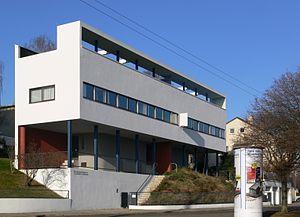
L'Architecture moderne ou Mouvement moderne naît du passage progressif de la campagne à la ville dans un contexte de changements techniques, sociaux et culturels liés à la révolution industrielle. Les conséquences se font sentir dans la construction et l'urbanisme entre la fin du XVIIIᵉ siècle et le début du XIXᵉ siècle et plus précisément dans l'après guerre après Waterloo. Puis une ligne cohérente de pensée se produit pour la première fois en Angleterre avec William Morris en 1860 mais le point crucial du processus qui met la théorie et la pratique face à la réalité est atteint par Walter Gropius en 1919 quand il ouvre le Bauhaus de Weimar. C'est à ce moment que l'on peut parler au sens strict du terme de mouvement moderne.
L'œuvre architecturale de Le Corbusier est un ensemble de dix-sept sites conçus au XXᵉ siècle par l'architecte franco-suisse Le Corbusier sur trois continents mais principalement en France.